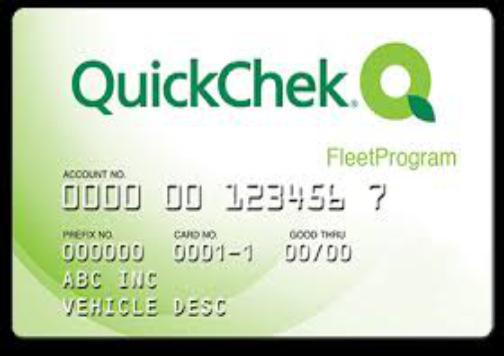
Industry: Food